Admiral Pitka Recon Challenge

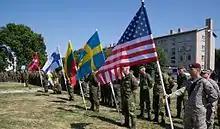
Soldiers from Estonia, Denmark, Finland, Lithuania, Sweden and the United States at Estonia's annual Admiral Pitka Recon Challenge.

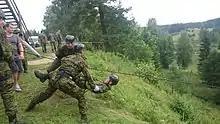
Admiral Pitka Recon Challenge in 2015

The Admiral Pitka Recon Challenge is an annual international military exercise and competition, one of the longest and most difficult in the world, held every August since 2013 in Estonia (canceled in 2020 due to COVID-19 restrictions). It is named after the Estonian War of Independence hero Johan Pitka, and is now held in different locations throughout Estonia each year. It replaced the Erna Raid (Estonian: "Erna retk") held from 1995 to 2011.